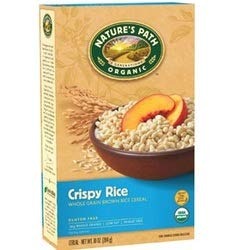
Item Name: Natures Path Whole Grain Crispy Rice Cereal (10 Oz)
Product Description: Grocery
Value: 10.0
Unit: Ounce

Price: 5.685